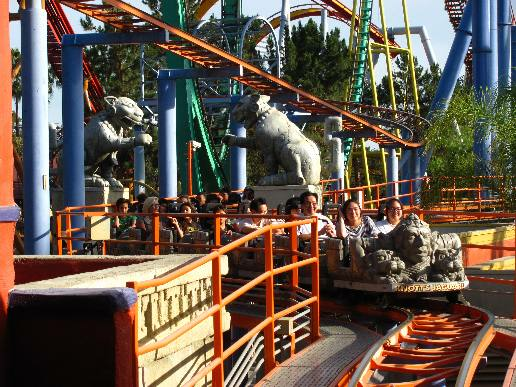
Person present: Yes